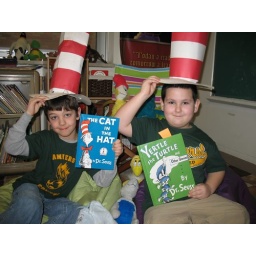
cat in hat